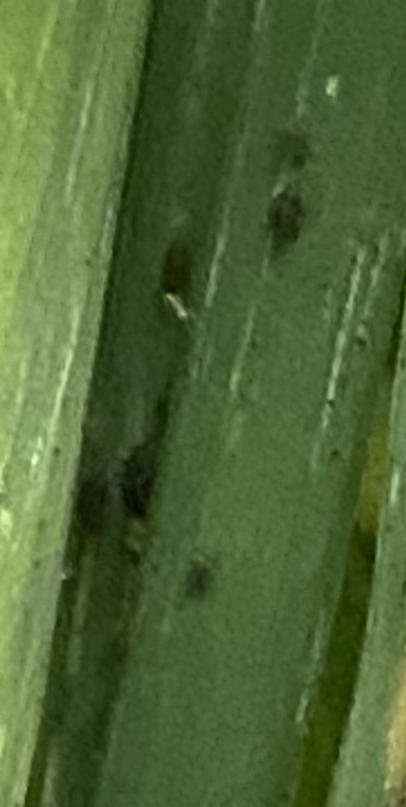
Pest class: bird_cherry_oat_aphid